Folklore (Taylor Swift album)

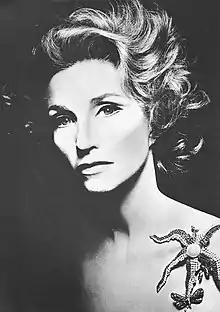

A few weeks later, when Swift and Dessner had written "six or seven" songs, she explained him her concept of "Folklore". She told him about the work she had done earlier with Antonoff, concluding that both of her works resonate as an album. Swift and Dessner also wrote "The Last Great American Dynasty", "Mad Woman", and "Epiphany", the first of which has an array of electric guitars inspired by Radiohead's 2007 surprise album "In Rainbows". The lyrics document American socialite Rebekah Harkness, whom Swift had been wanting to write about ever since she bought the Holiday House in 2013. Dessner composed the piano melody for "Mad Woman" with his earlier work on "Cardigan" and "Seven" in mind. On "Epiphany", he slowed down and reversed the sounds of different instruments to create a "giant stack of harmony", and added piano for a cinematic trope. Swift wrote the song based on the experiences of her veteran grandfather, and healthcare workers in the pandemic.